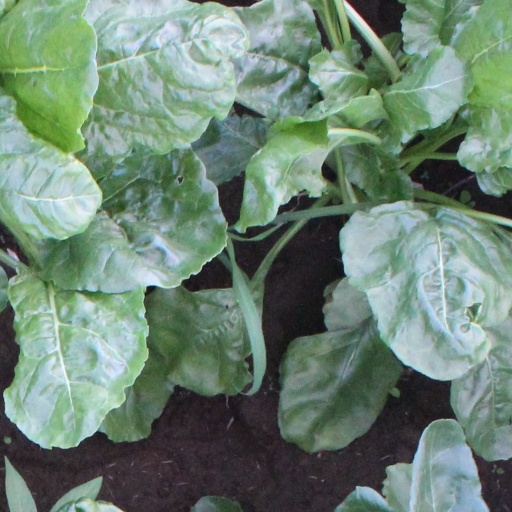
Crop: sugar beet